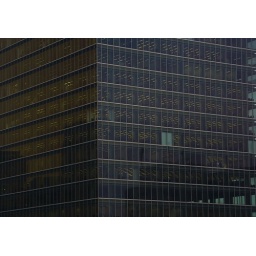
An office building with a glass exterior, Marunochi, Tokyo, Japan [April 2007 / Photo by Navinda / Canon EOS 350D]